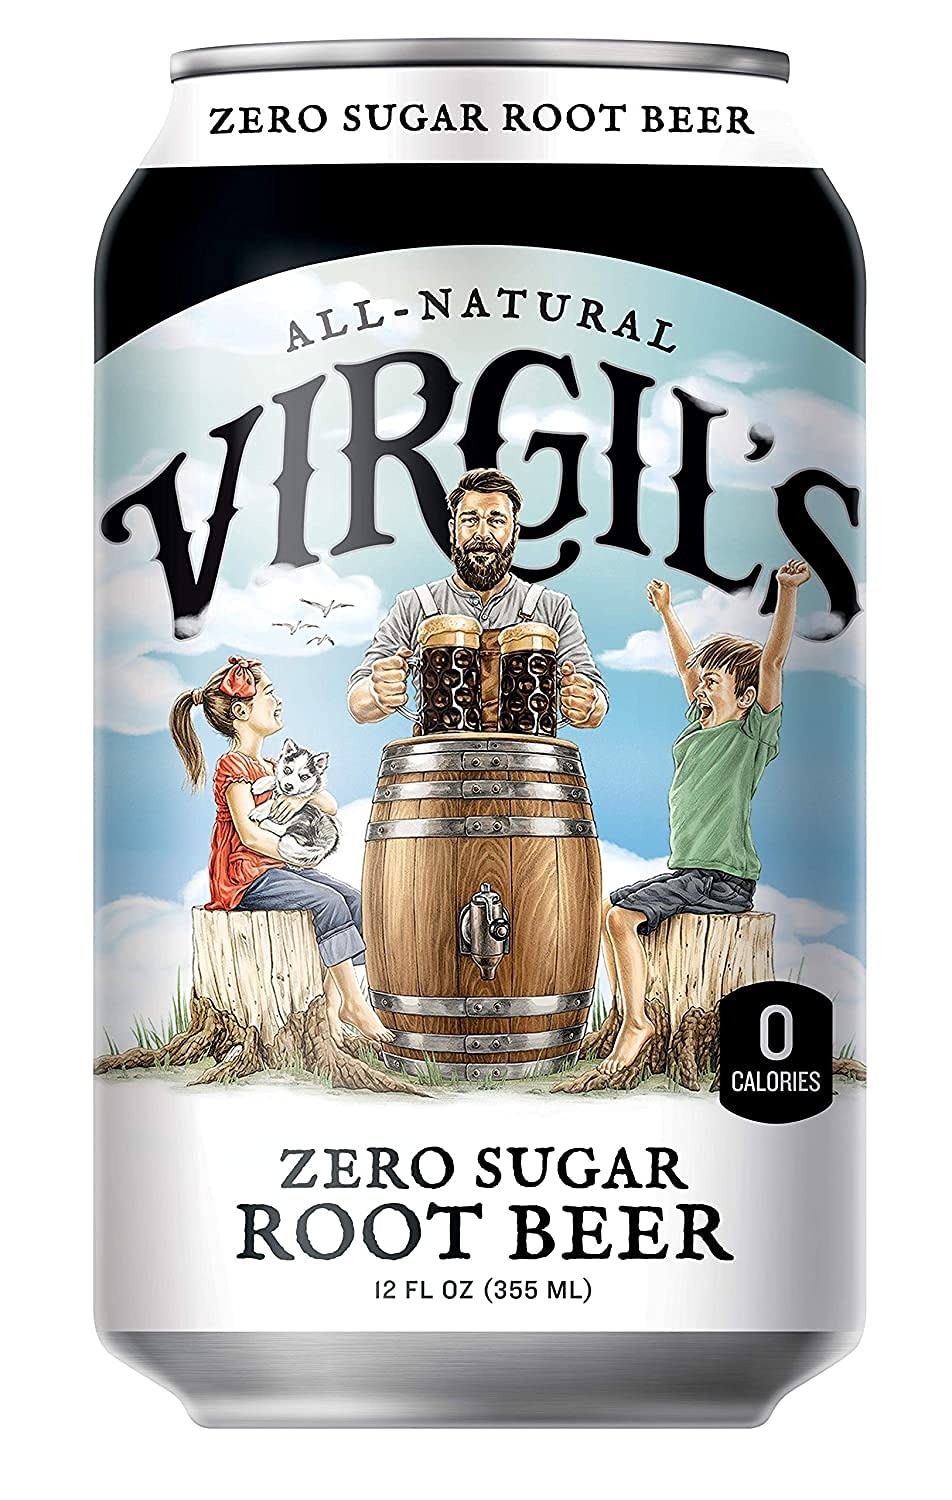
Item Name: Virgil’s, Zero Sugar Root Beer, Great Tasting Zero Calorie Keto Friendly Soda (24- 12oz cans)
Value: nan
Unit: None

Price: 75.8